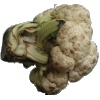
Label: cauliflower